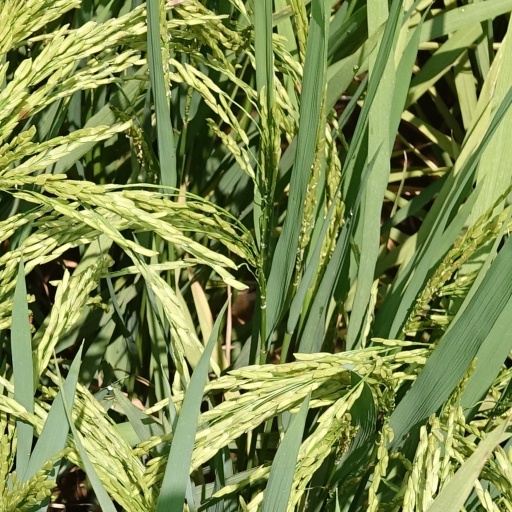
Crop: rice